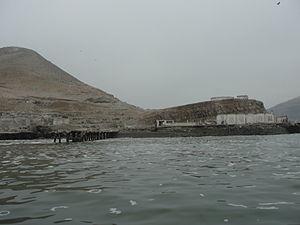
El Frontón est une île située au large de Callao au Pérou.